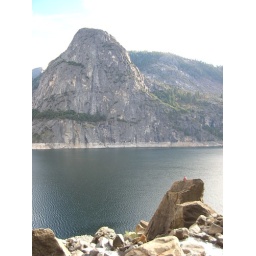
The guy sitting on the rock in the foreground puts the size of this place into perspective.